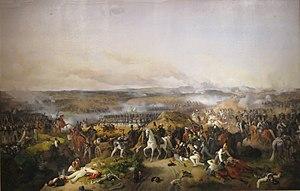
Vassili Vassilievitch Kotchoubeï. Né le 13 août 1784 à Iaroslavets, décédé le 9 septembre 1844. Il prit part aux Guerres napoléoniennes, Conseiller privé en 1835.
Guerre et Paix ou La Guerre et la Paix est un roman de l'écrivain russe Léon Tolstoï.
La campagne de Russie, également connue en Russie comme la guerre patriotique de 1812, est une campagne militaire menée par l’empereur Napoléon Iᵉʳ désignant l'invasion française de la Russie impériale en 1812. Elle a pour principale cause la levée par Alexandre Iᵉʳ de Russie, du blocus continental imposé par Napoléon à toute l'Europe depuis 1806, contre le Royaume-Uni.